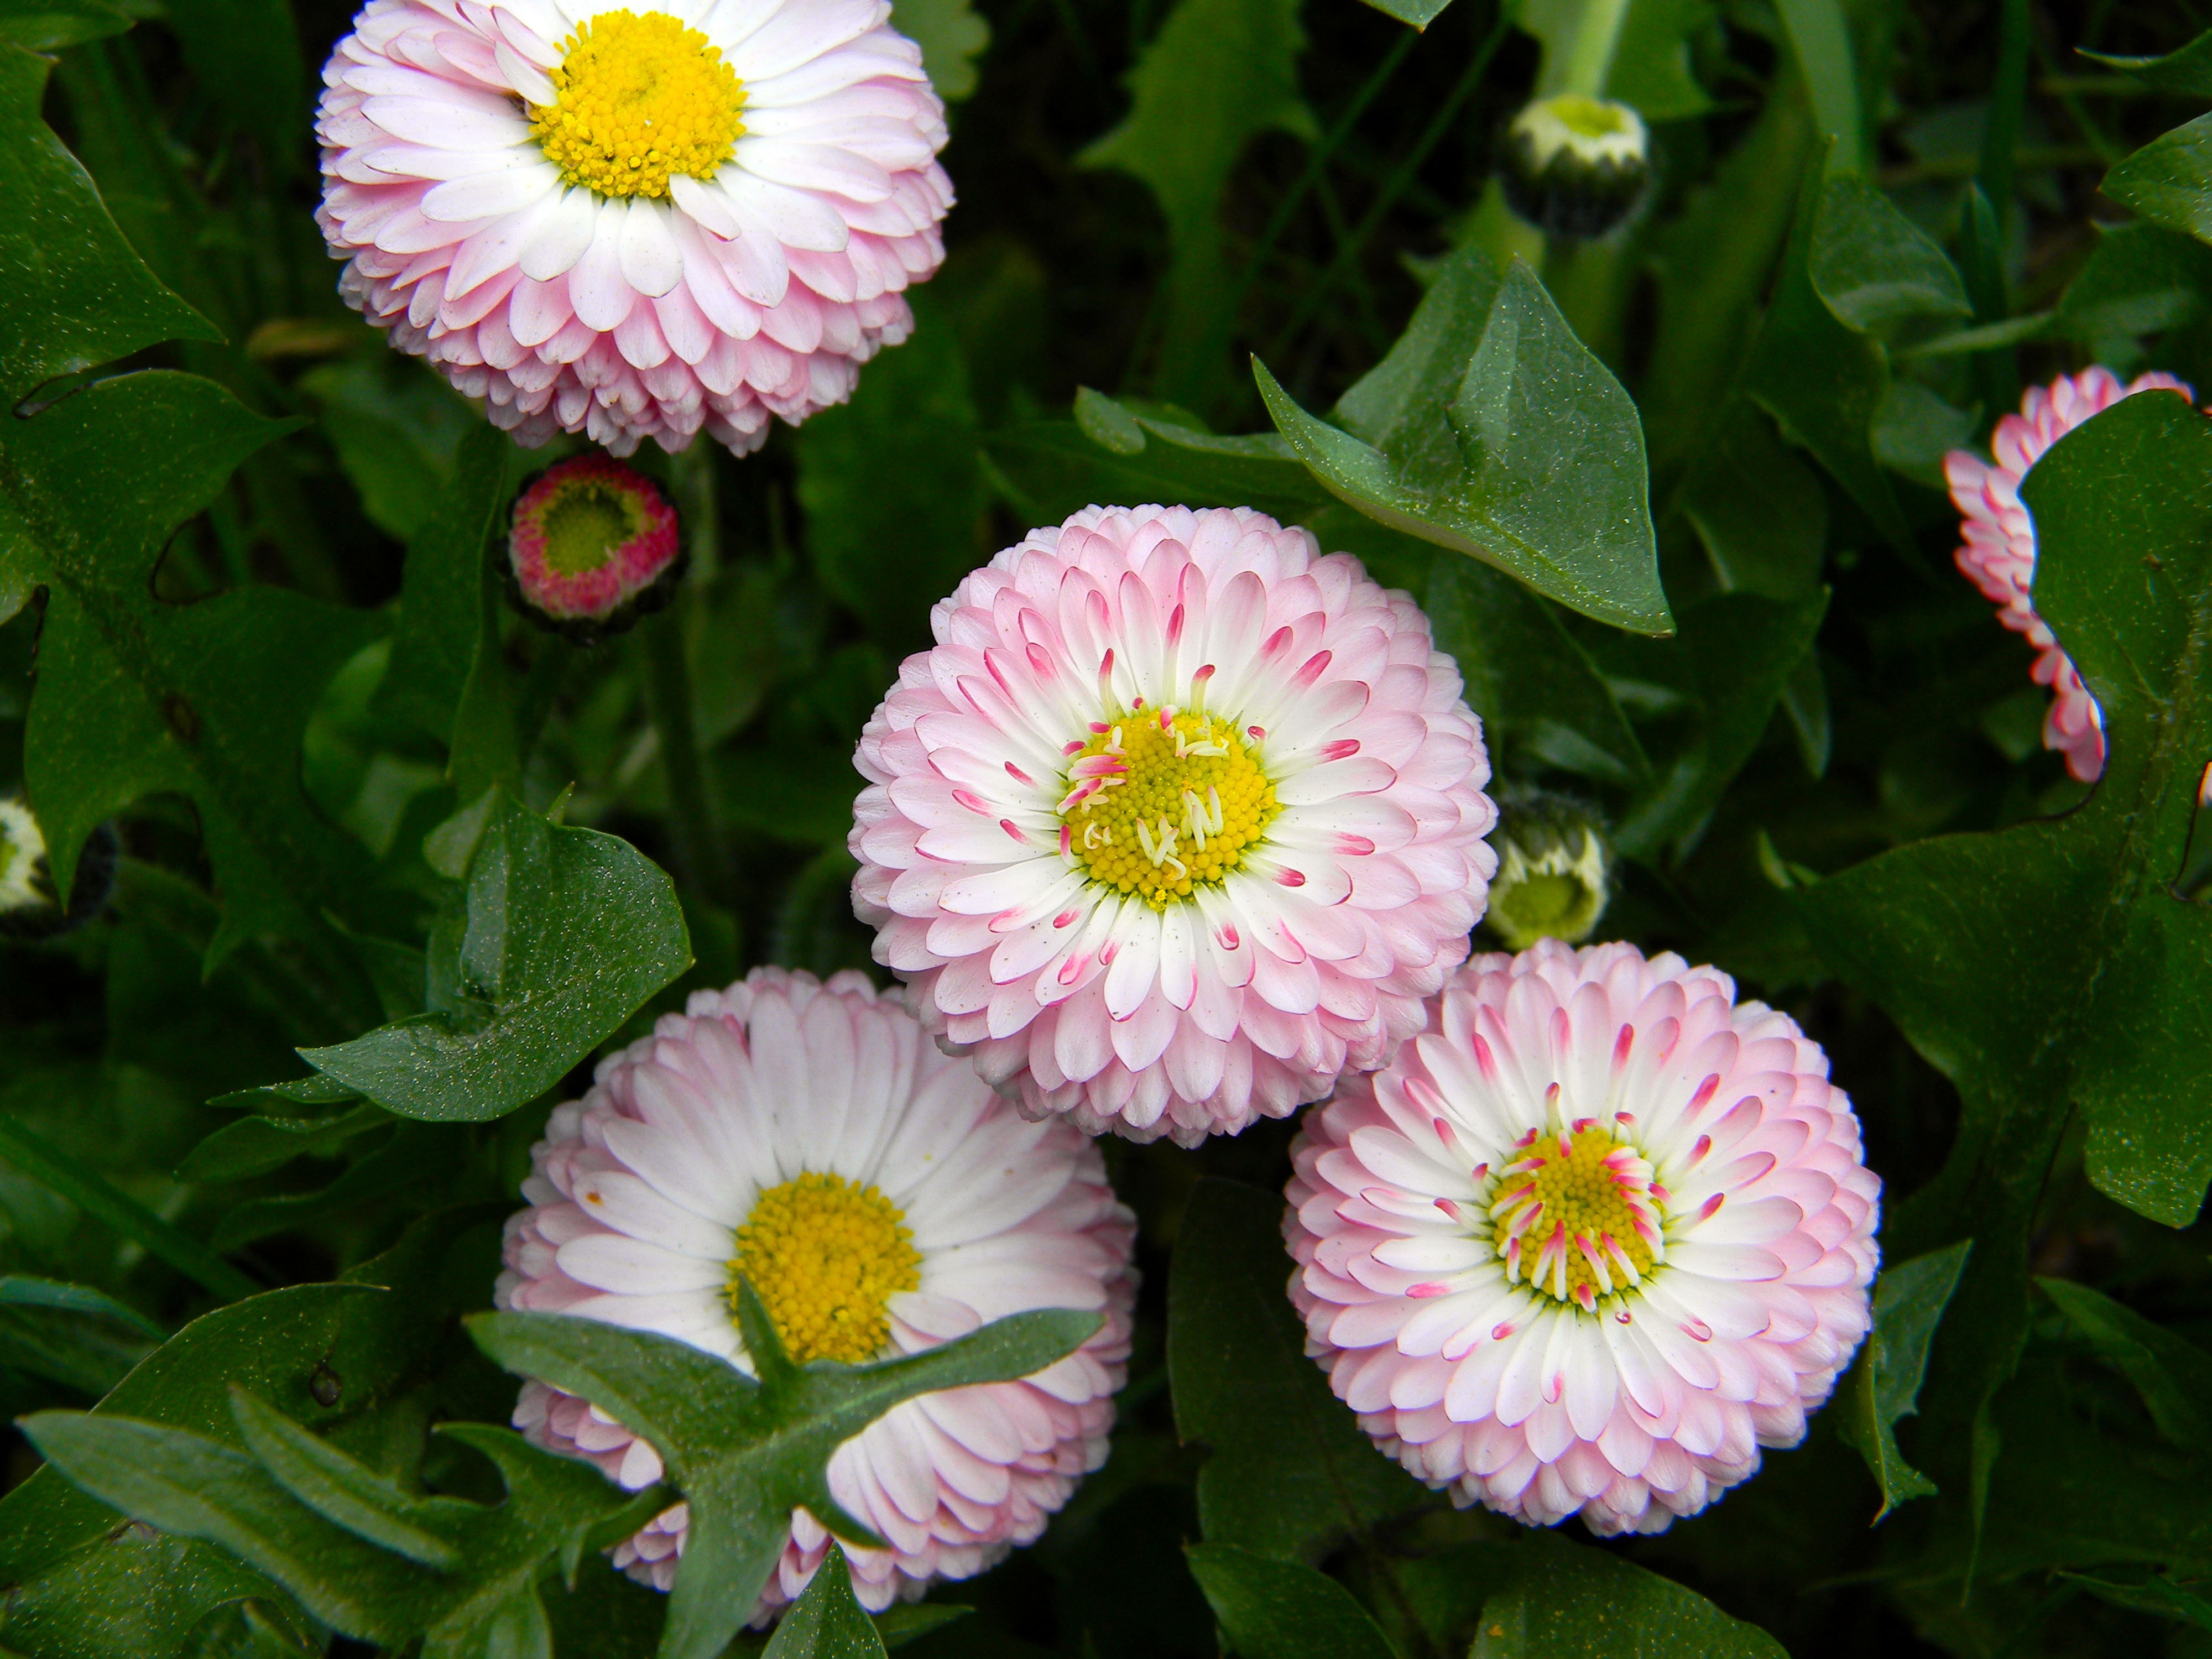
grass, plant, flower, petal, daisy, botany, flora, botanical, flowers, flower bed, dahlia, chrysanthemum, ornamental plant, small flowers, summer flowers, garden flowers, pink flowers, garden flower, flowering plant, daisy family, city car, annual plant, land plant, marguerite daisy, chrysanths